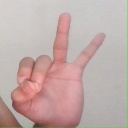
अक्षर: ण